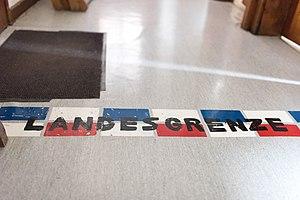
Le Purtschellerhaus est un refuge de montagne du Club alpin allemand dans les Alpes de Berchtesgaden, qui se situe sur le Hoher Göll, à la frontière entre l'Autriche et l'Allemagne.